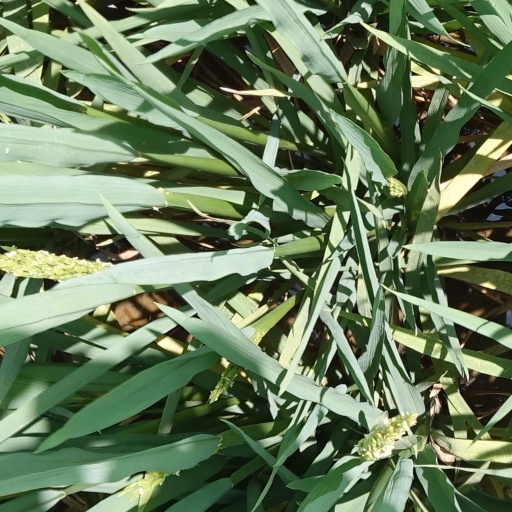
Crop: rice